W. Allen Wallis

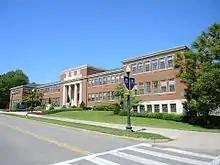
Wallis Hall on the University of Rochester campus

Wallis served as dean of The University of Chicago Graduate School of Business from 1956 to 1962. During his time as dean he established the "Chicago Approach to Business Education," which involved the application of statistical methodology to business.